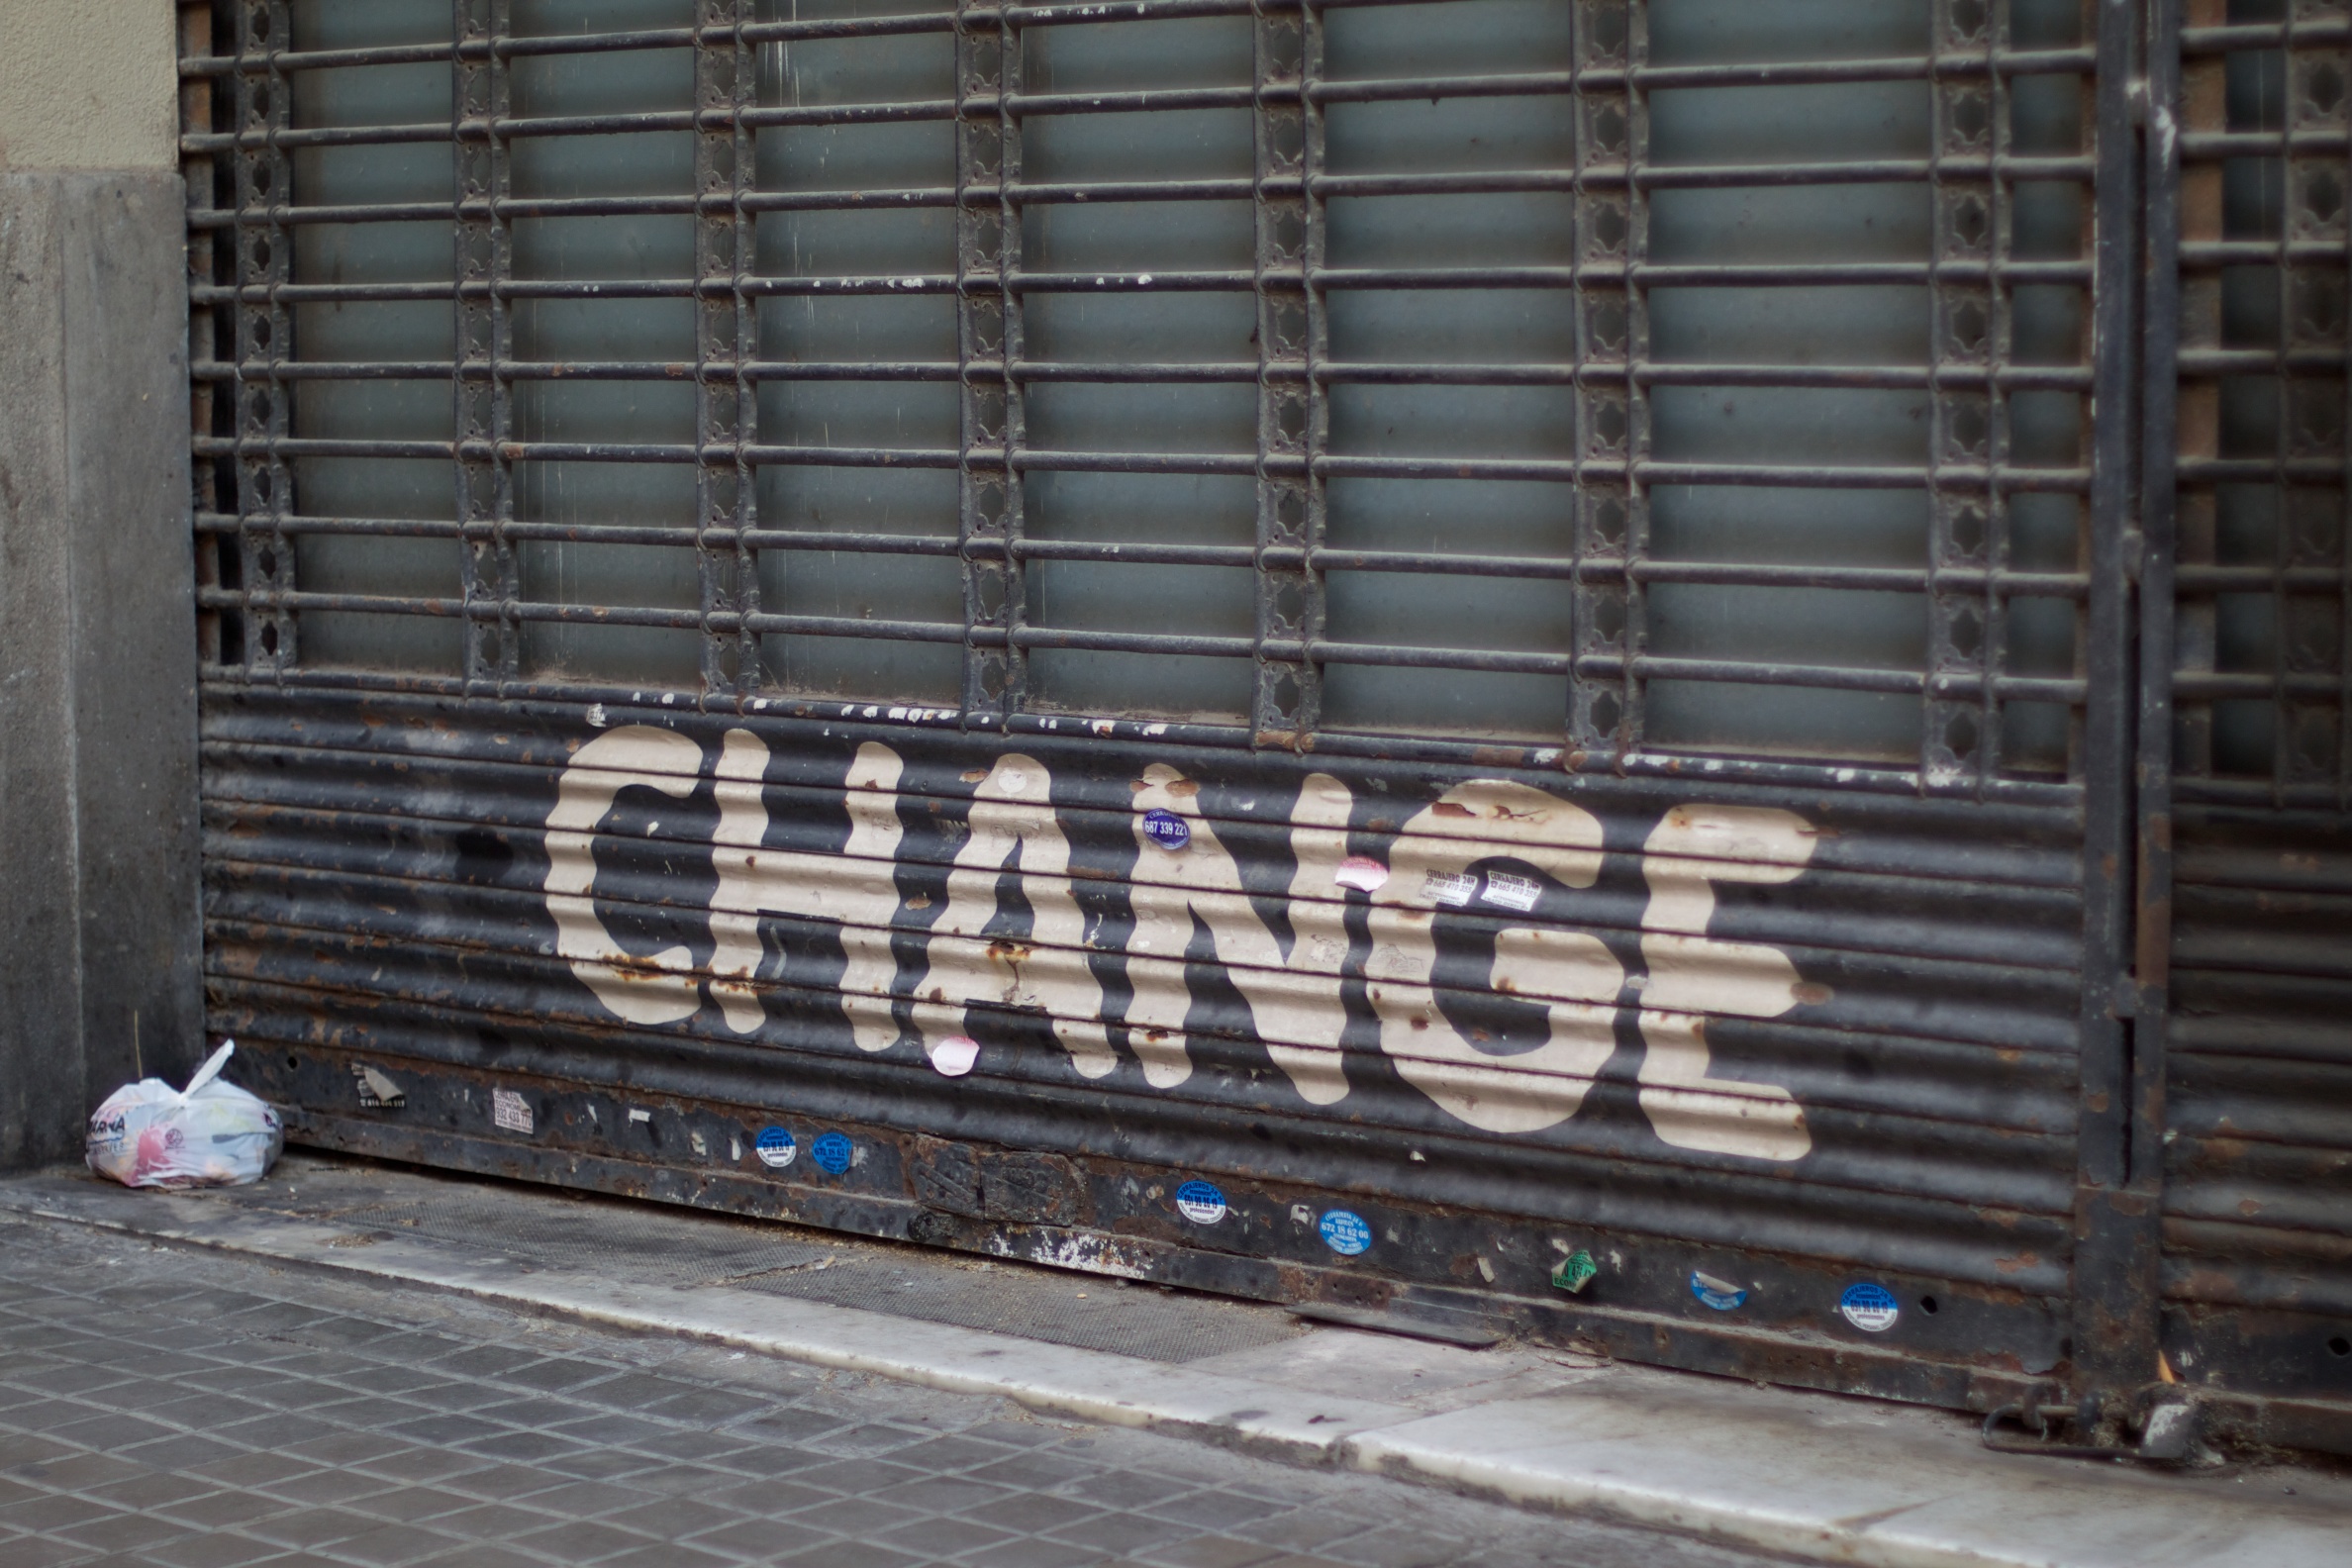
wood, wall, art, oet10, window covering